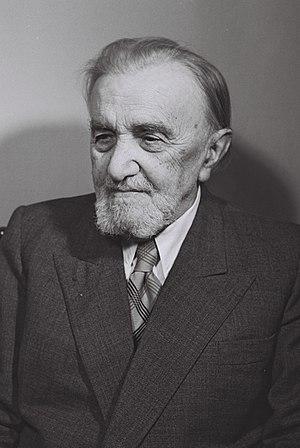
Eliyahu Berligne אליהו ברלין est un homme politique israélien.